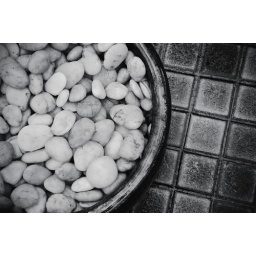
stones in blue